Graduale Simplex

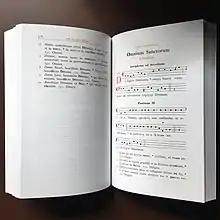
Solemnity of All Saints, in the "Graduale simplex"

The publication of the first edition of the "Graduale simplex" was achieved in 1967, as a reworking of the Gregorian chant book in order to satisfy the "Sacrosanctum Concilium" Constitution of 4 December 1963, following the Second Vatican Council.